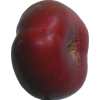
Label: nectarine_flat